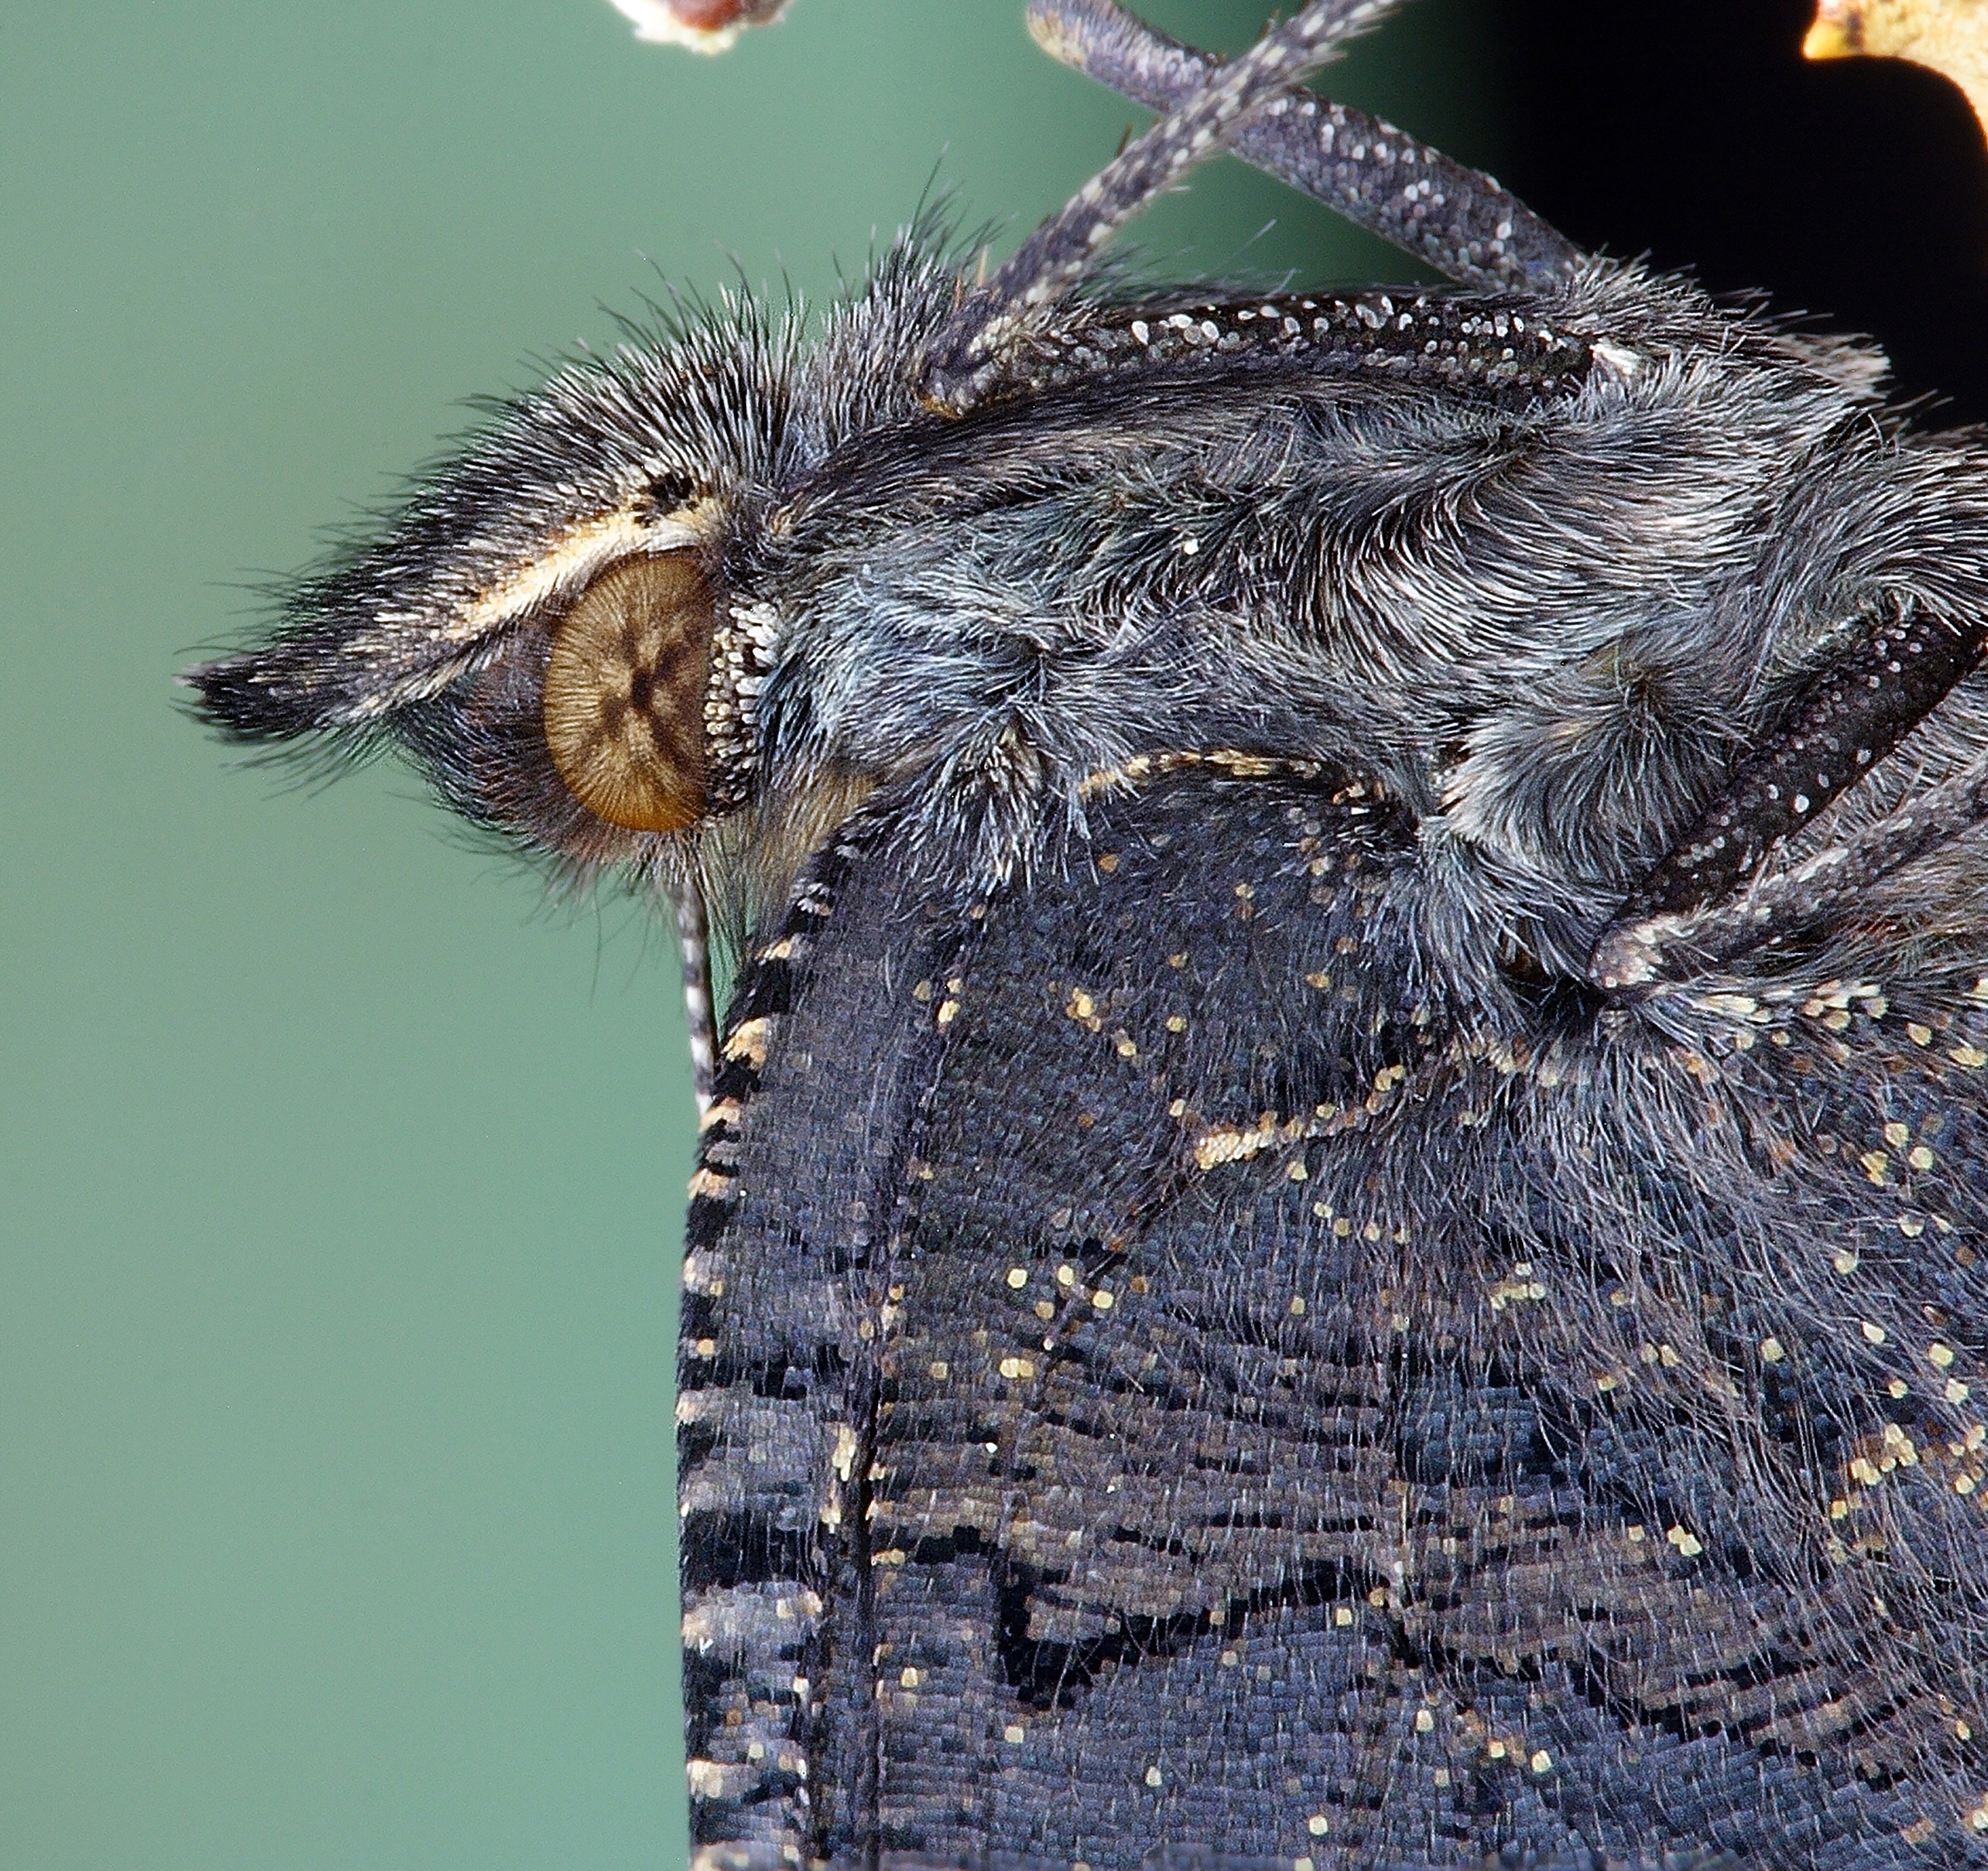
mac, nature, wing, photography, summer, wildlife, insect, moth, butterfly, close, fauna, invertebrate, close up, antennae, macro photography, moths and butterflies